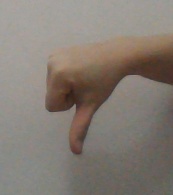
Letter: waw